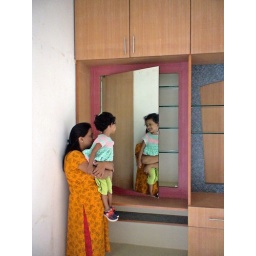
The mirror in the second bedroom opens to reveal shelves.